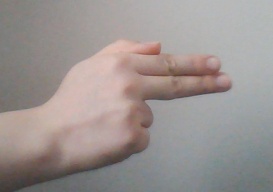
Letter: ghain